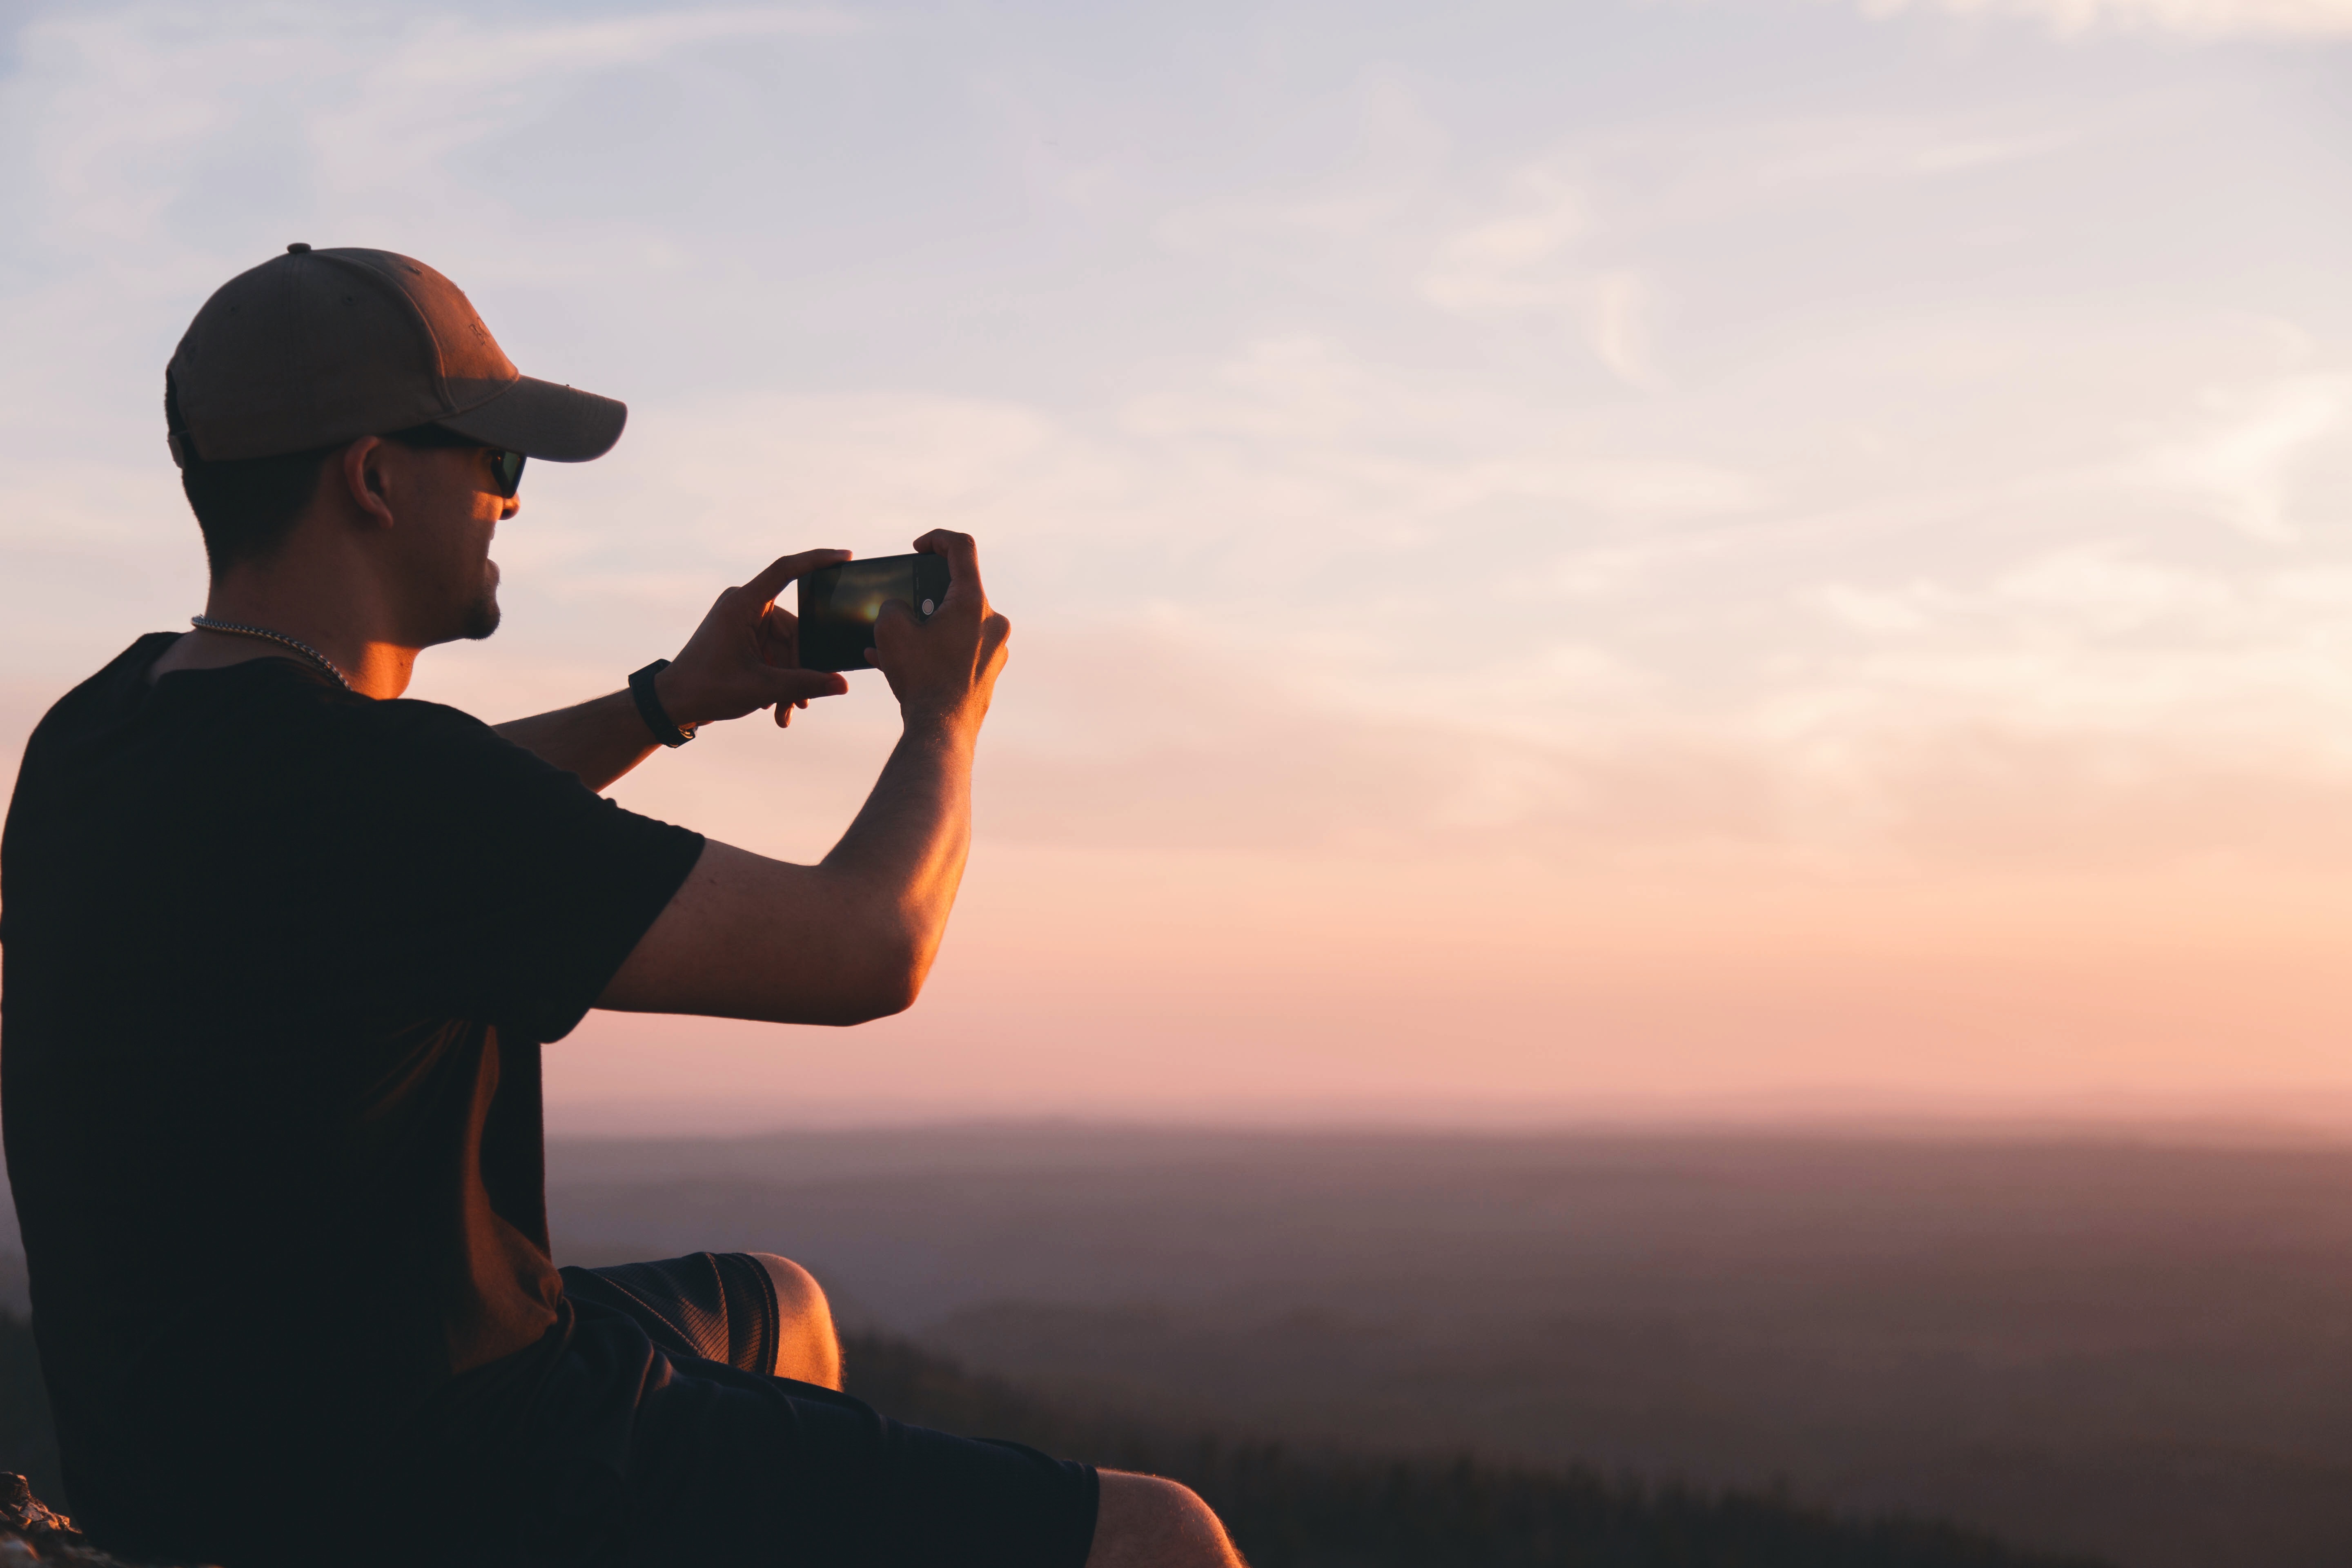
man, blur, sky, sunset, camera, foggy, phone, mobile phone, side view, close up, wrist watch, focus, sunglasses, hazy, shorts, cap, misty, cellphone, adult, murky, t shirt, atmosphere of earth